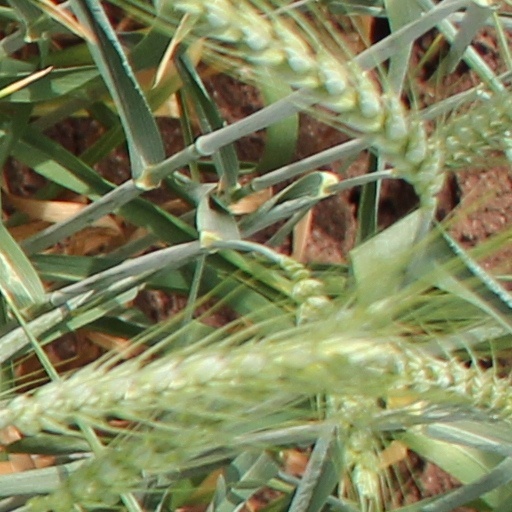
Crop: wheat